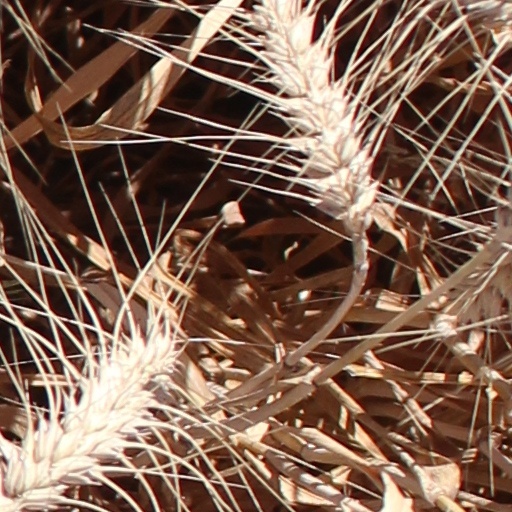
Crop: wheat